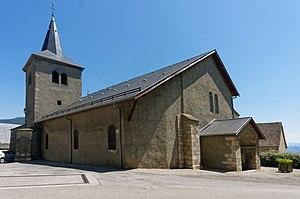
L'église de Sinard
Sinard est une petite commune française située dans le département de l'Isère en région Auvergne-Rhône-Alpes